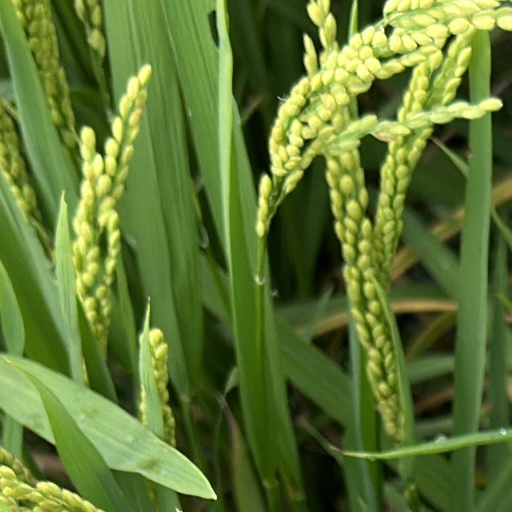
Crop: rice